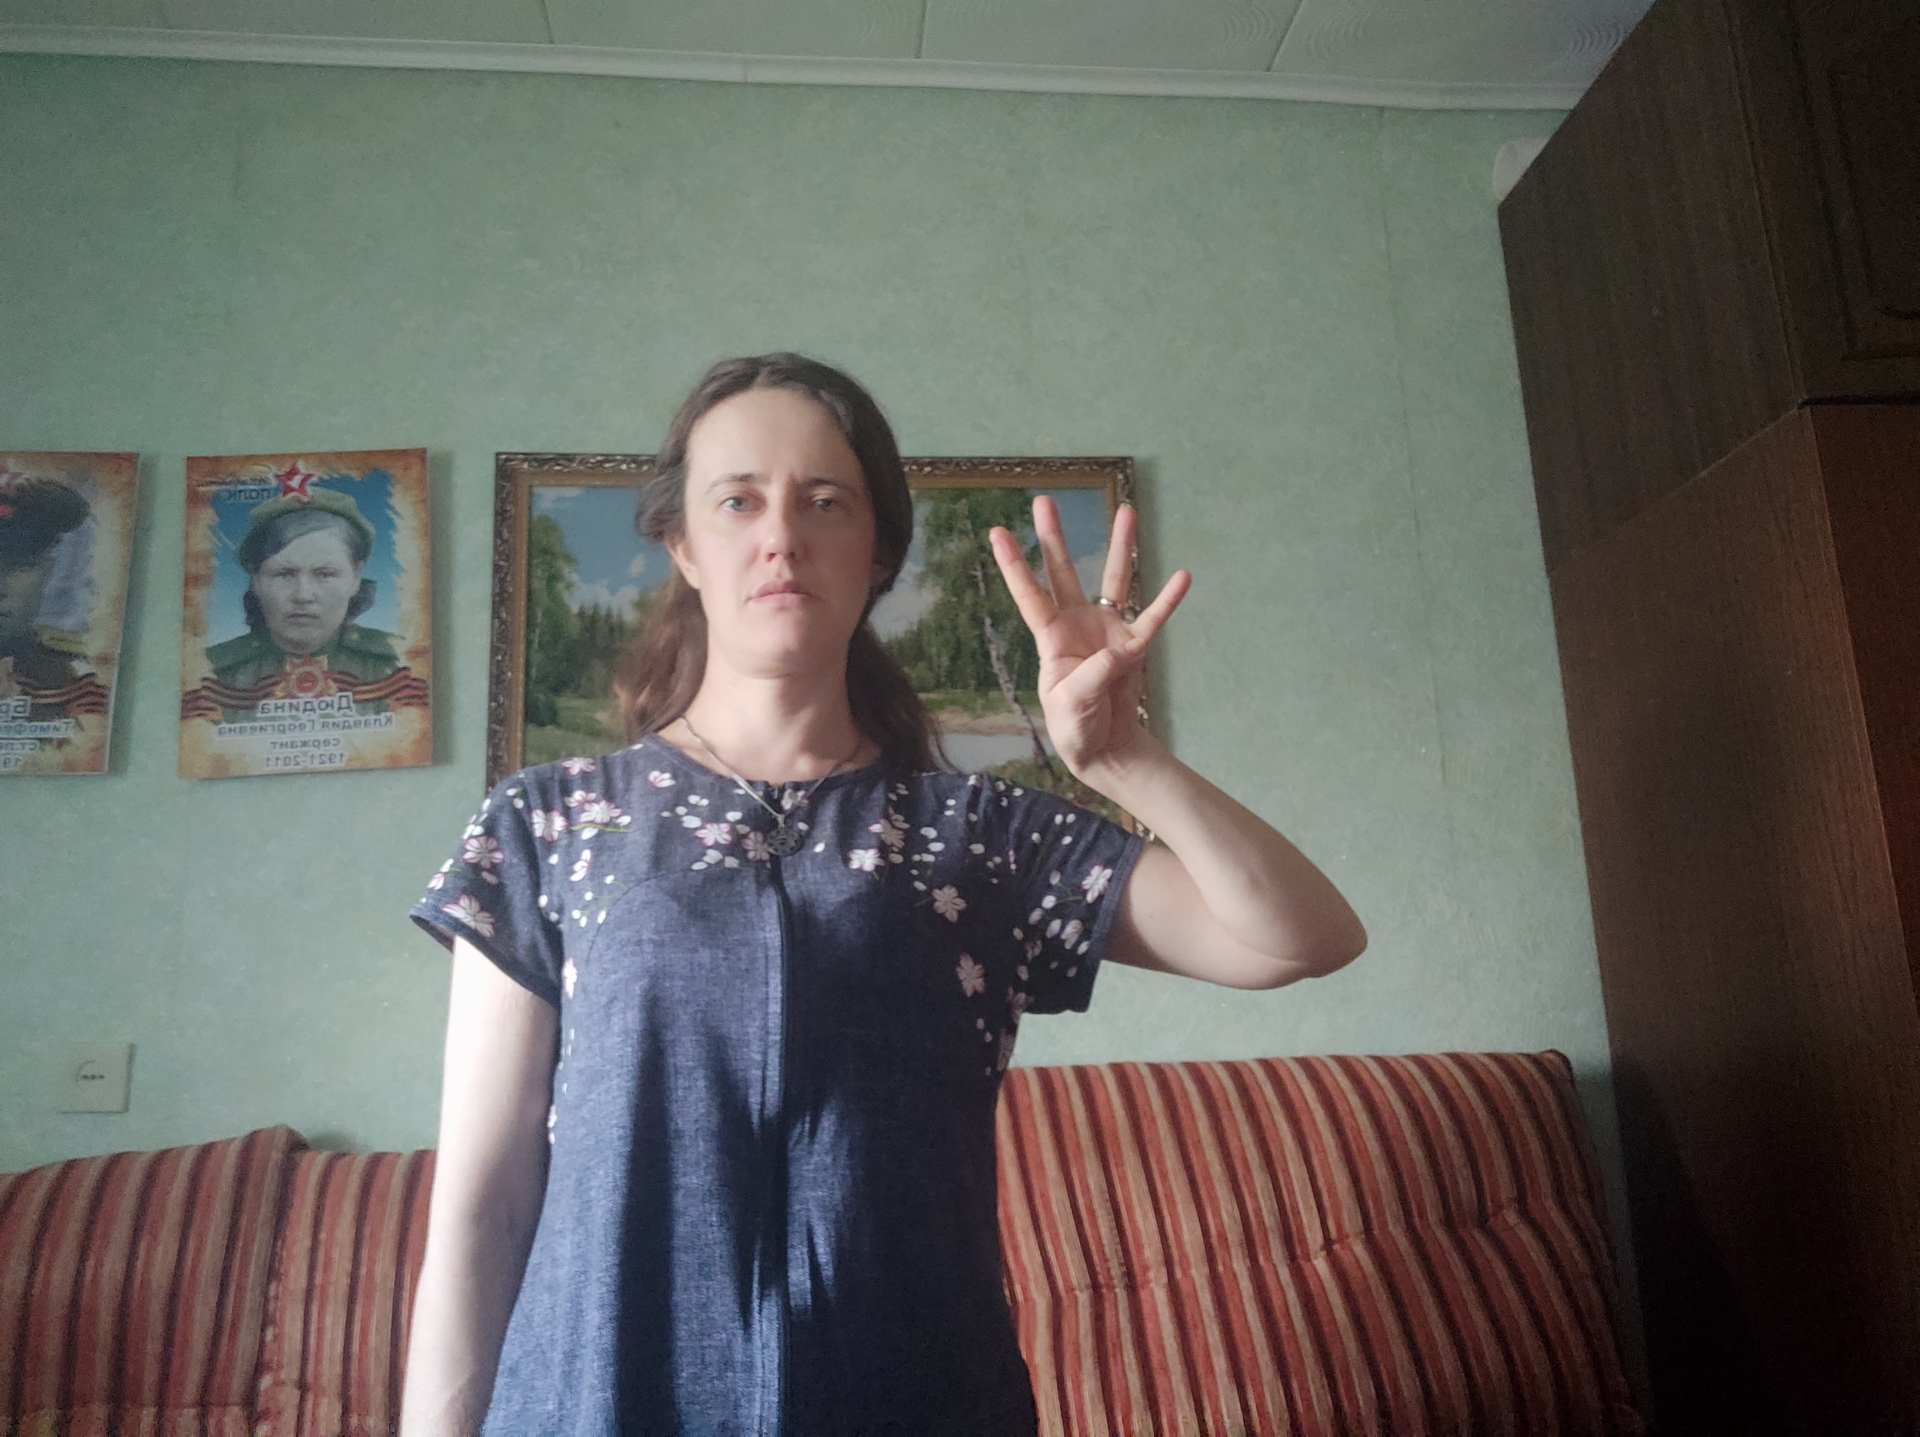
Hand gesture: four